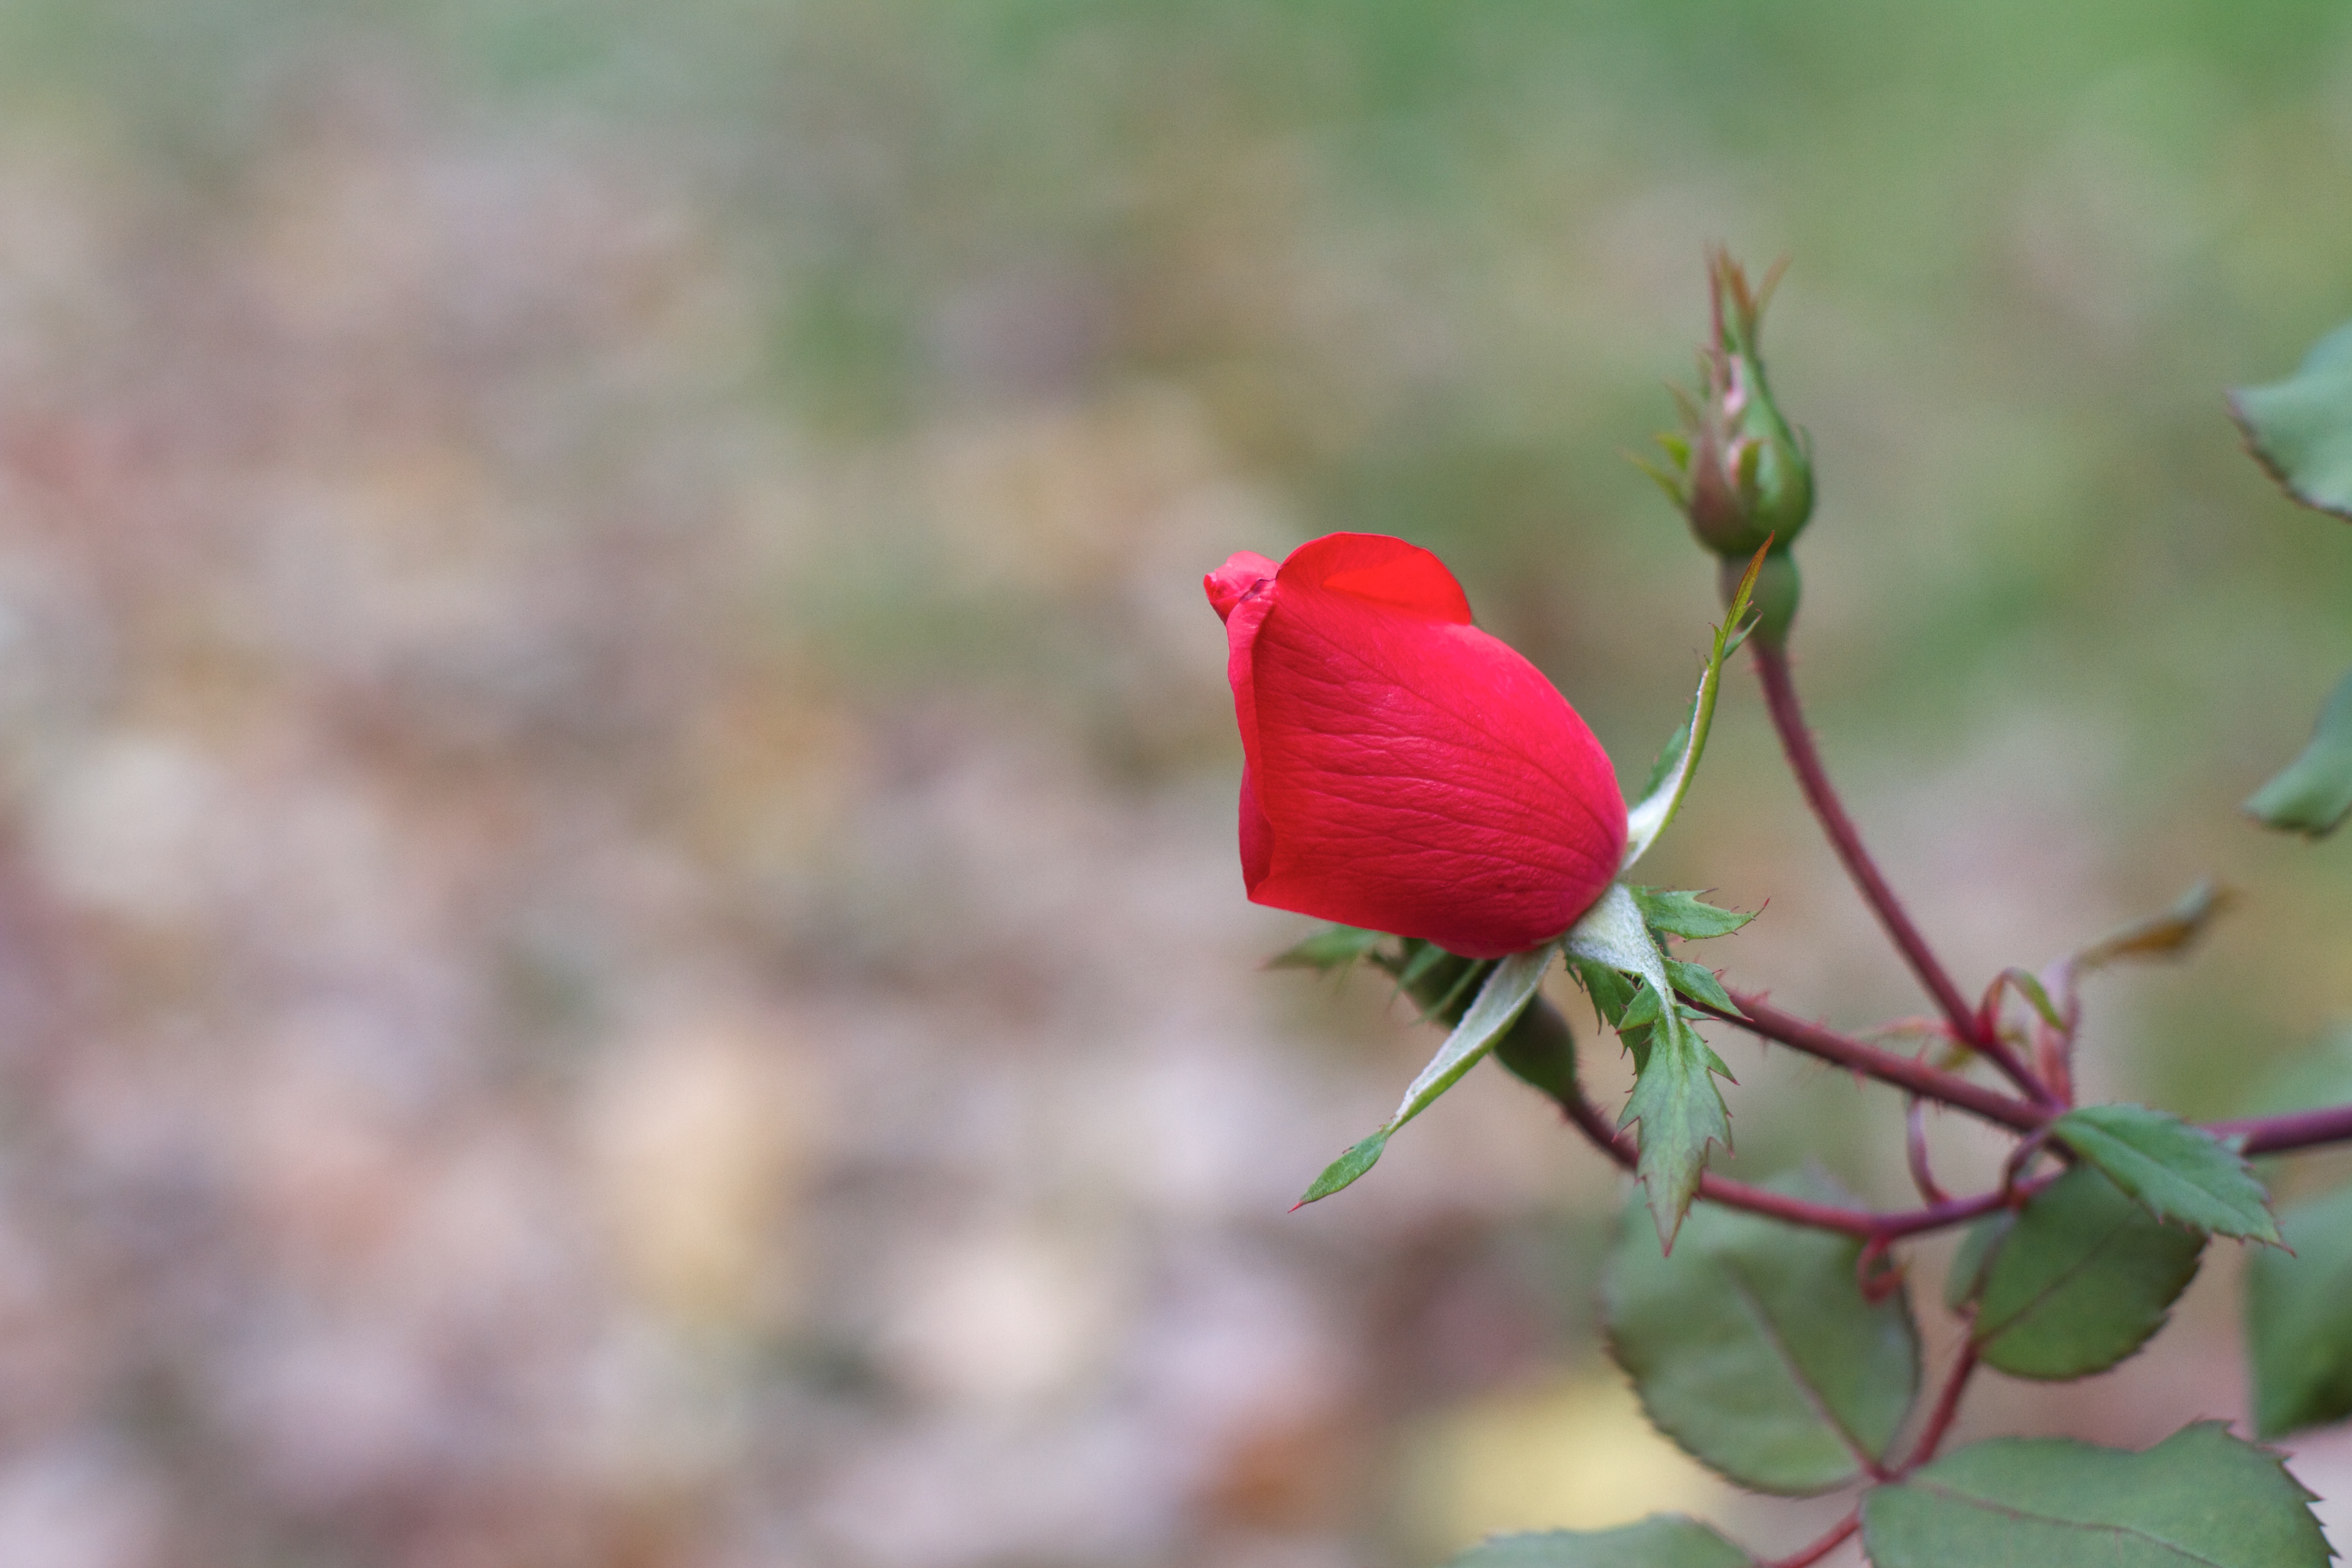
nature, branch, blossom, bird, plant, leaf, flower, petal, rose, botany, flora, fauna, 2015365, macro photography, flowering plant, plant stem, land plant